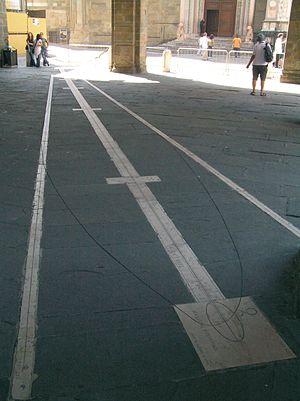
En gnomonique, une méridienne est un instrument ou une construction permettant de repérer l'instant précis du midi solaire. Cette saisie s'effectue à partir de l'ombre de l'extrémité d'un style qui traverse une ligne méridienne, trace du méridien, sur un support le plus souvent vertical ou horizontal. C'est en quelque sorte un cadran solaire réduit à sa plus simple expression.